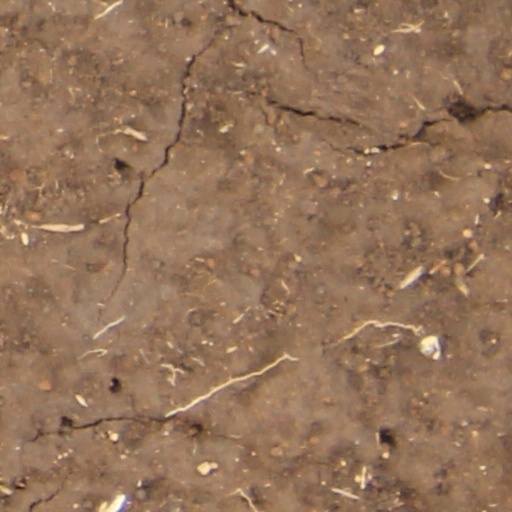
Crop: wheat